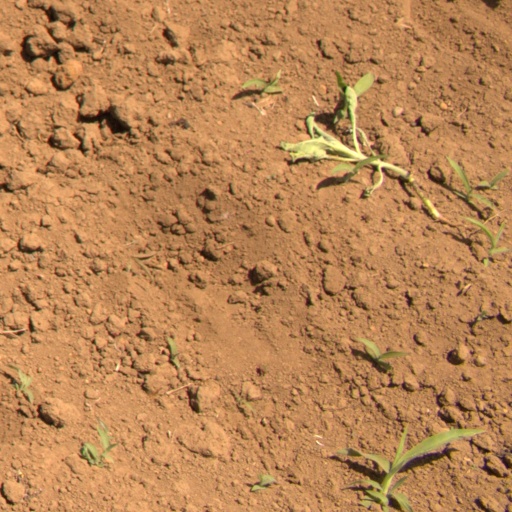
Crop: Jerusalem artichoke